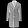
Label: Coat